Opioid epidemic in the United States

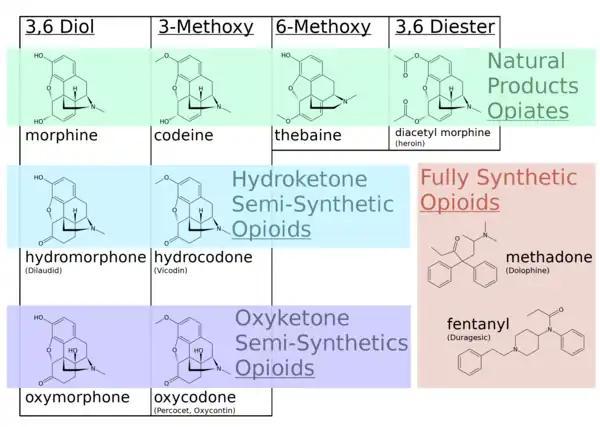
A chart outlining the structural features that define opiates and opioids, including distinctions between semi-synthetic and fully synthetic opiate structures

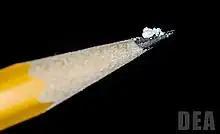
A two milligram dose of fentanyl powder (on pencil tip) is a lethal amount for most people.

The structure of the U.S. healthcare system, in which people not qualifying for government programs are required to obtain private insurance, favors prescribing drugs over more expensive therapies. According to Professor Judith Feinberg, "Most insurance, especially for poor people, won't pay for anything but a pill."